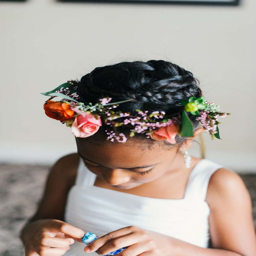
floral crowns for your flower girls are a must !